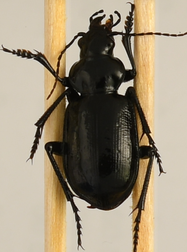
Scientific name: Calosoma affine
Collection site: Konza Prairie Agroecosystem NEON (KONA), plot KONA_007